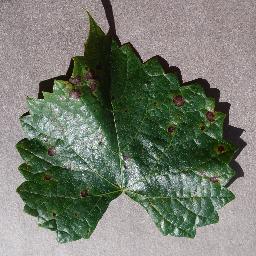
Label: Grape___Black_rot